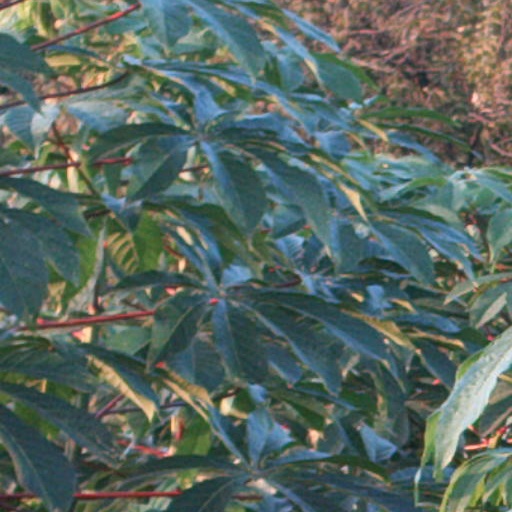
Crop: cassava